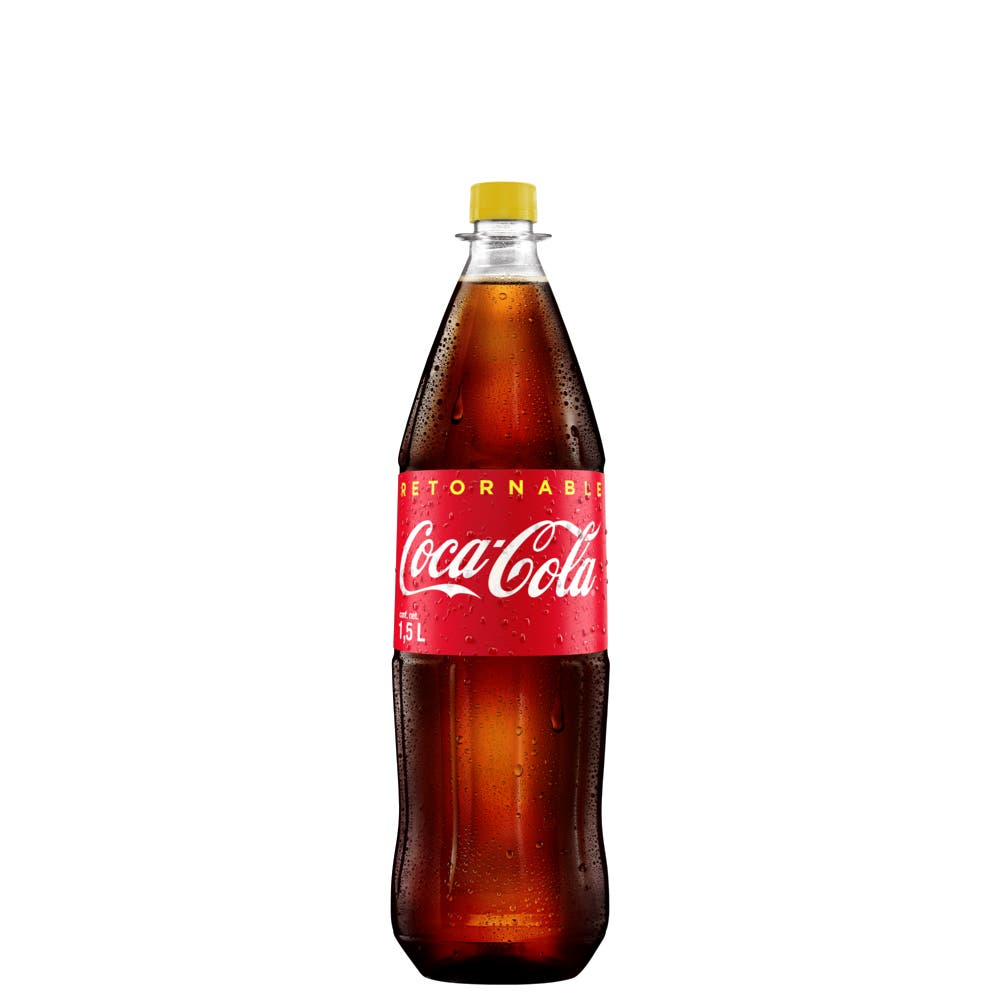
A Coca-Cola soda  in a 1.5-liters returnable plastic bottle